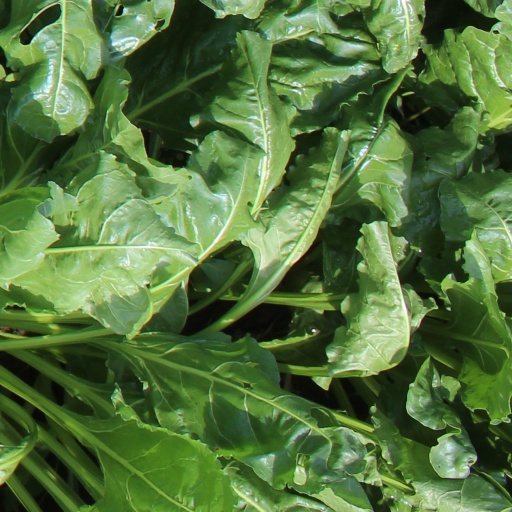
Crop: sugar beet